Enema

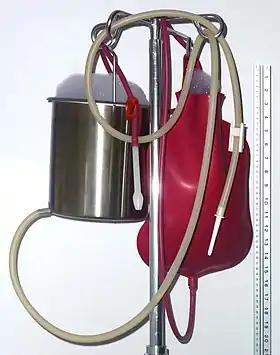
Soapsuds enemas, one in an enema bucket with a nozzle typical for a cleansing enema, and another in an enema bag with a nozzle typical for a contrast enema

For emptying the entire colon as much as feasible deeper and higher enemas are utilized to reach large colon sections. The colon dilates and expands when a large volume of liquid is injected into it. The colon reacts to that sudden expansion with general contractions, peristalsis, propelling its contents toward the rectum.